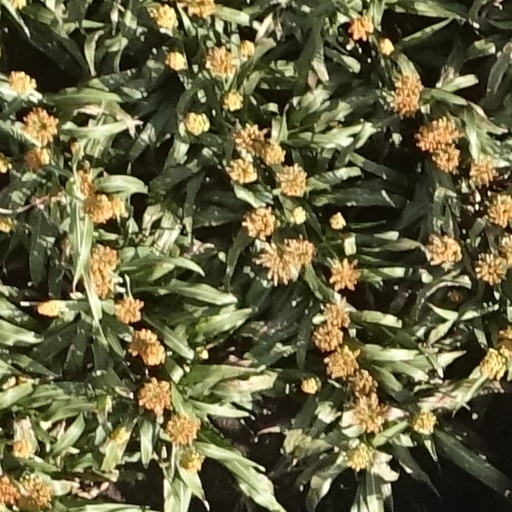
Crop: sorghum